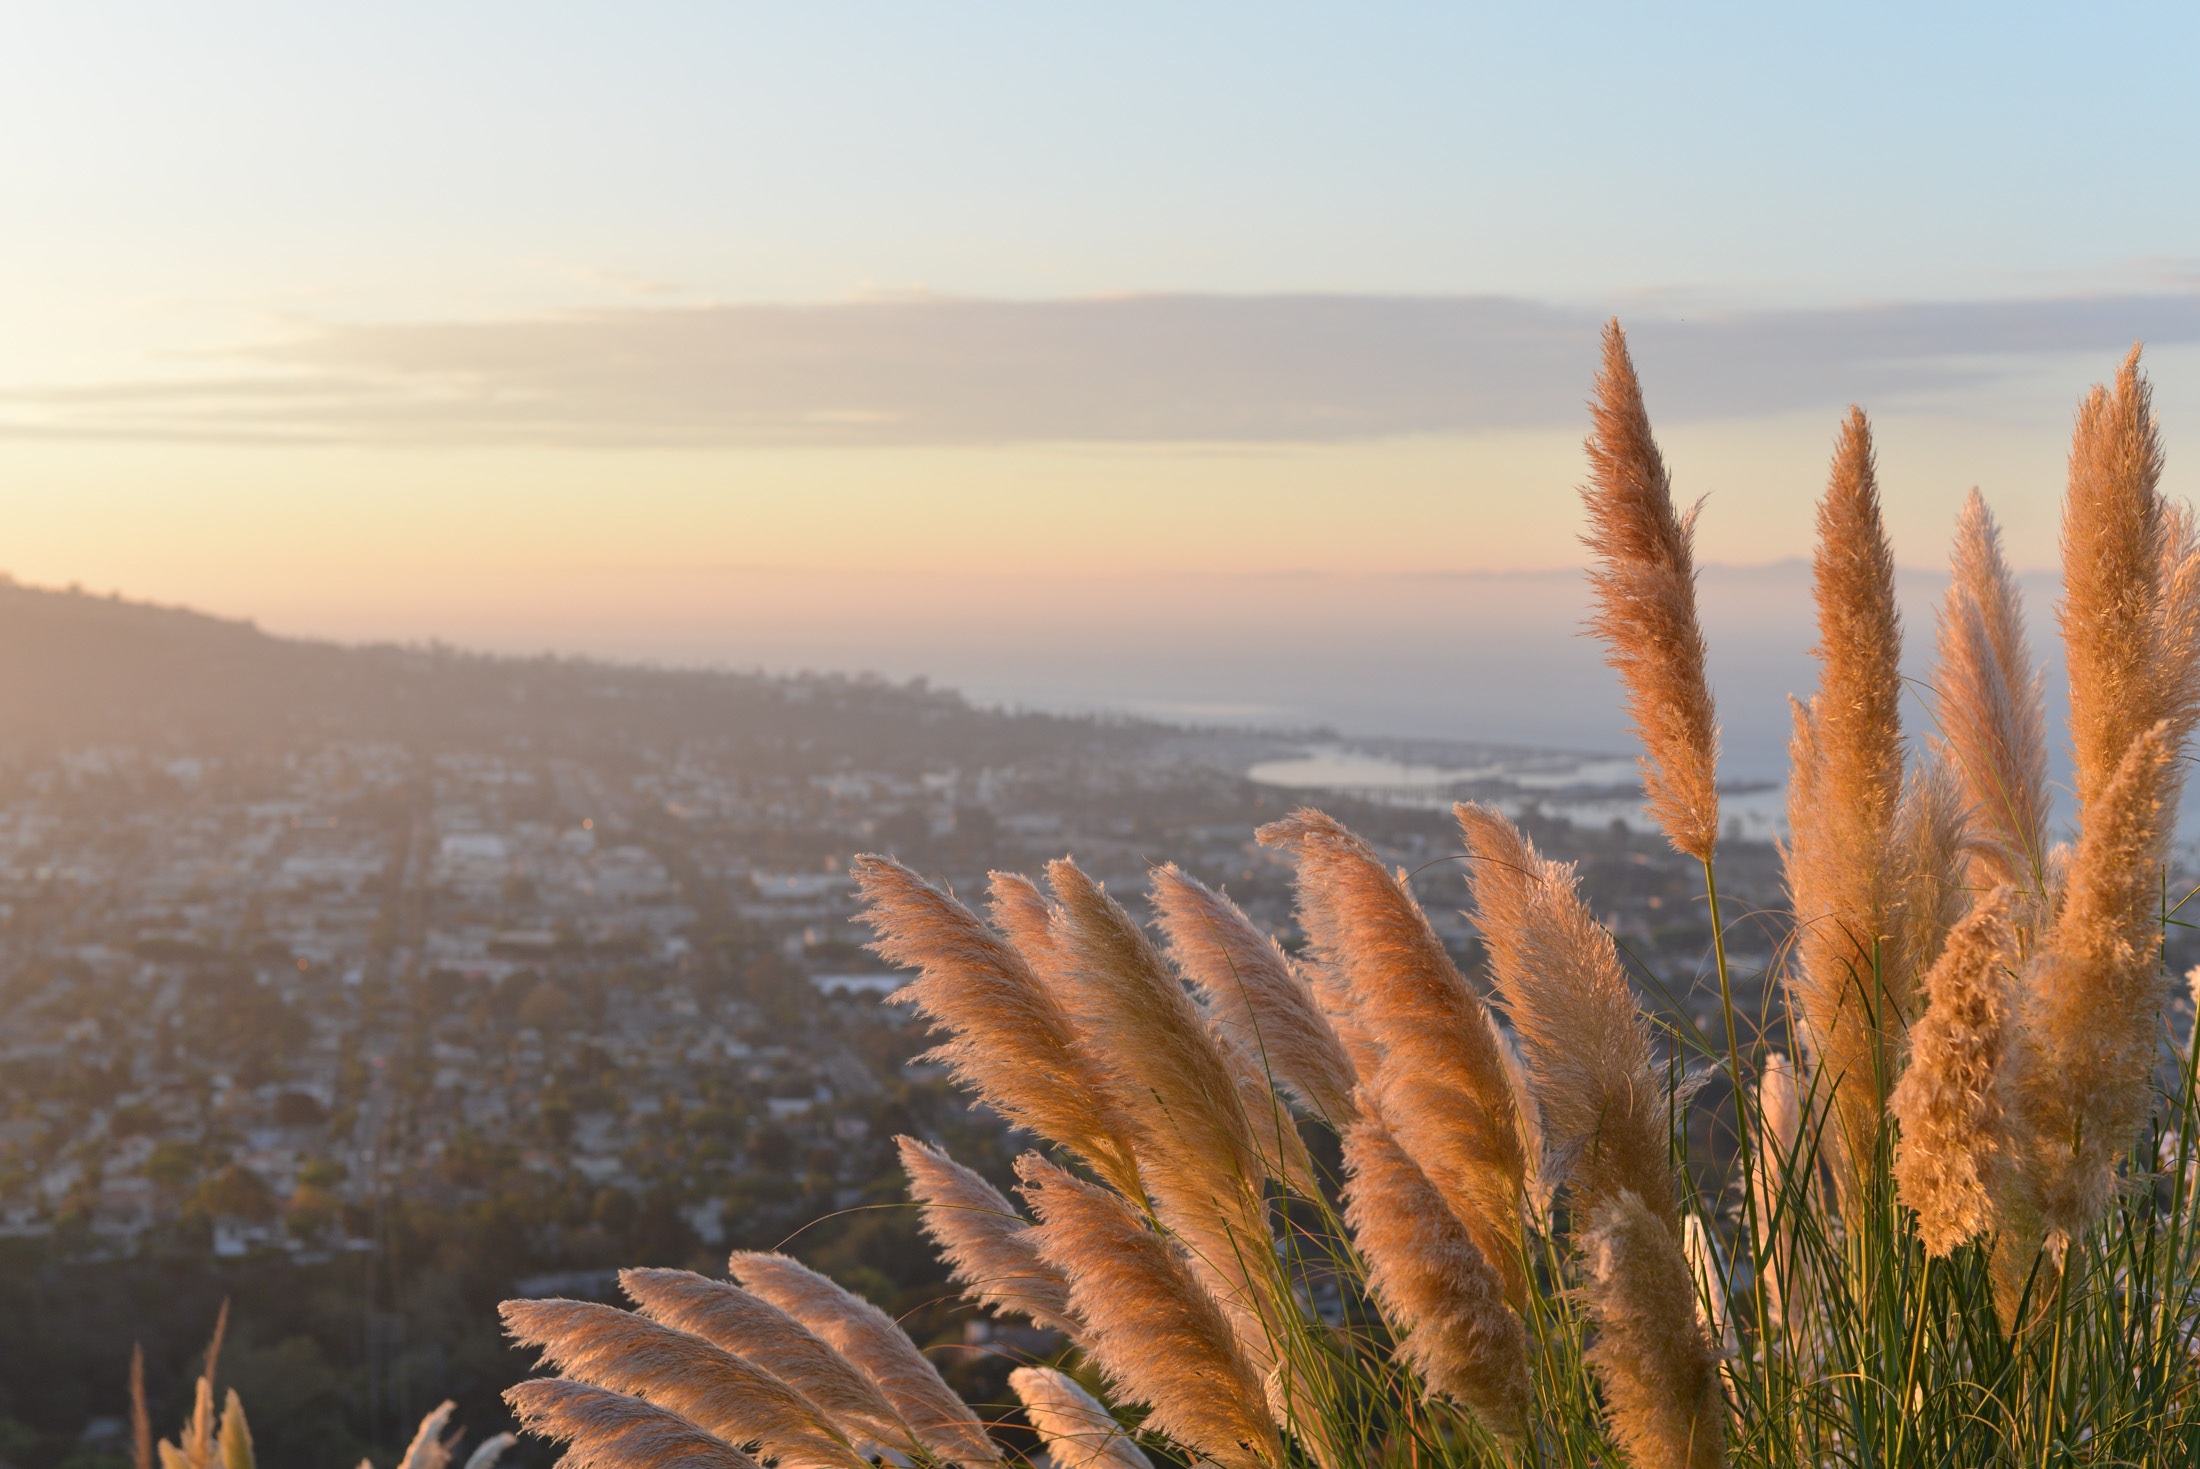
landscape, coast, tree, nature, grass, ocean, horizon, mountain, light, cloud, plant, sky, sunrise, sunset, field, prairie, sunlight, morning, leaf, flower, view, frost, dawn, city, valley, panorama, lookout, evening, distance, autumn, scenery, freedom, season, plants, atmospheric phenomenon, grass family, land plant